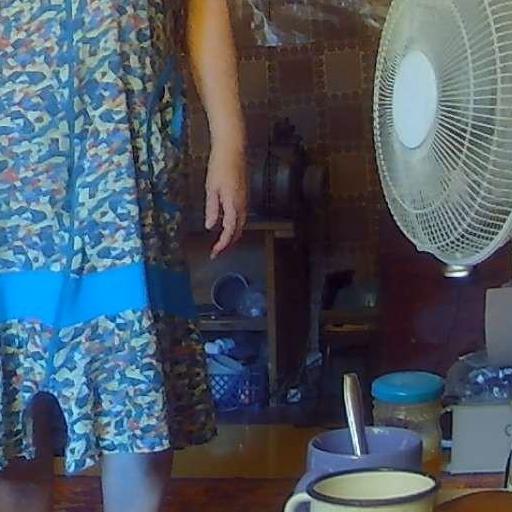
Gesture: no_gesture